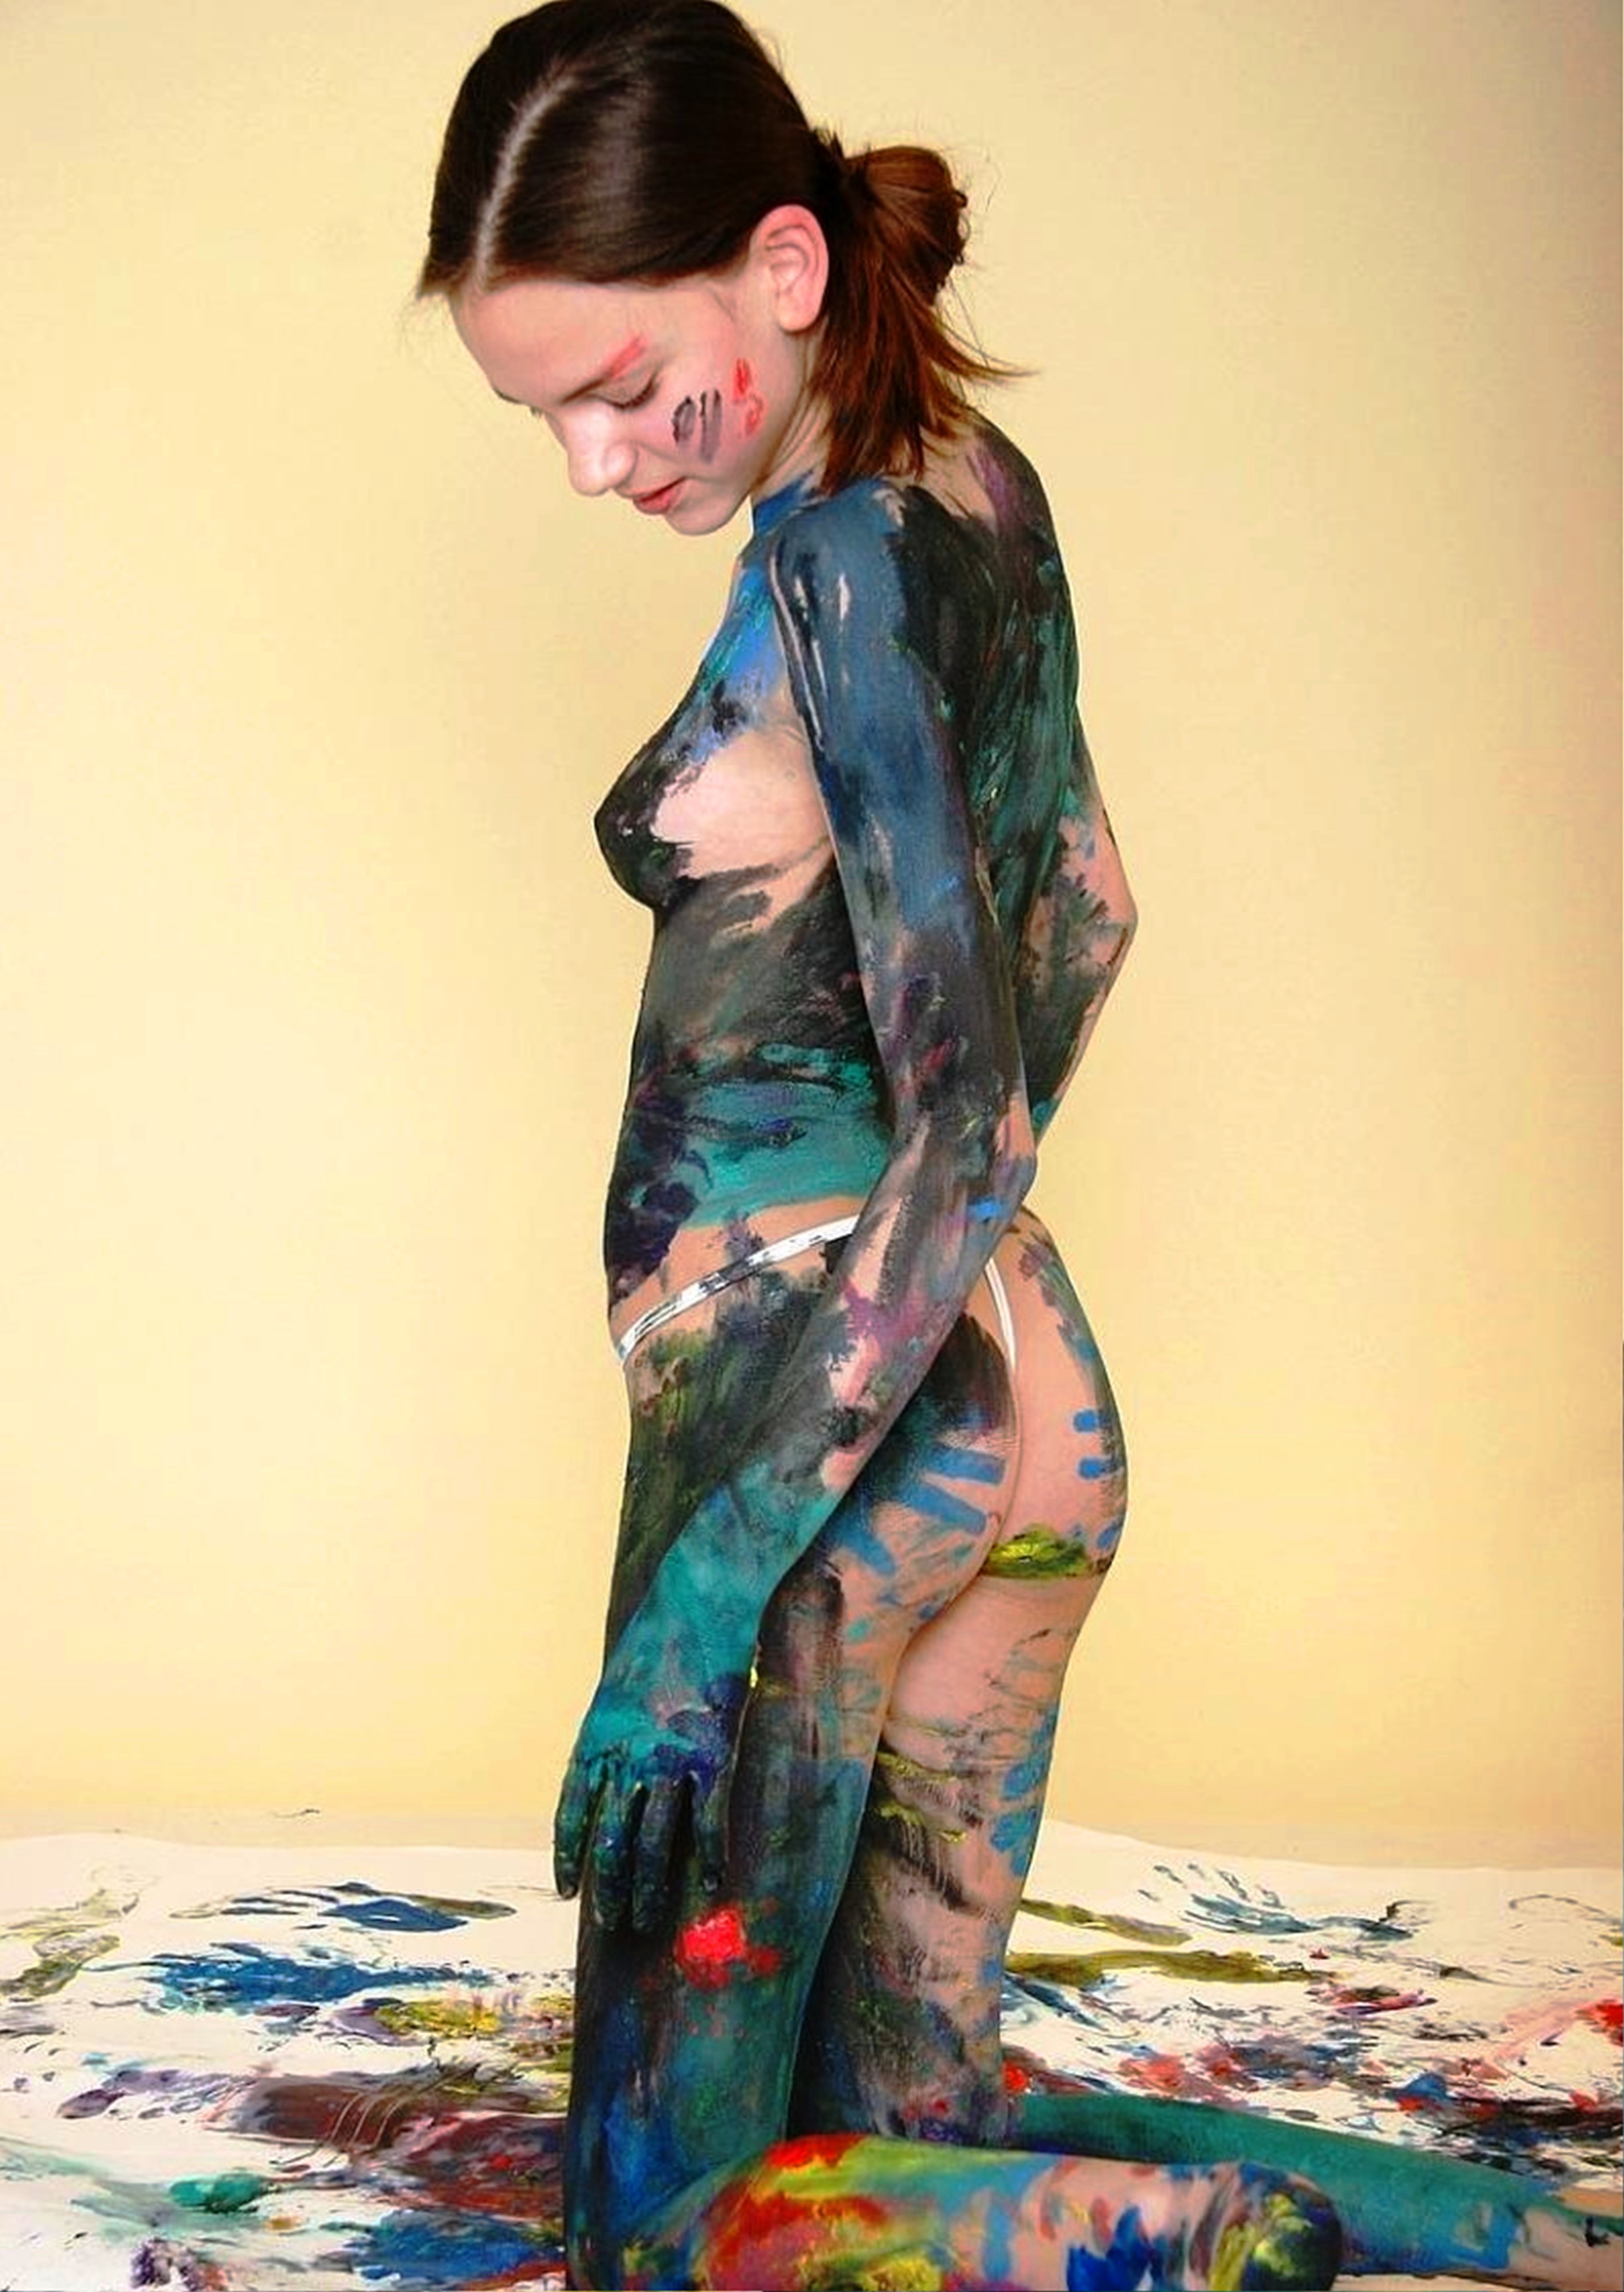
people, girl, woman, hair, cute, sexy, beauty, arm, temporary tattoos, eye, lip, cool, hand, long hair, photo, brown hair, neck, photo shoot, hair coloring, eyelash, play, paint, makeup, artist, color, art, fashion, nudity, cleansing, bath, textile, sleeve, street fashion, fashion design, electric blue, pattern, thigh, flooring, human leg, visual arts, waist, magenta, fashion accessory, knee, formal wear, sitting, peach, barefoot, jewellery, fashion model, flesh